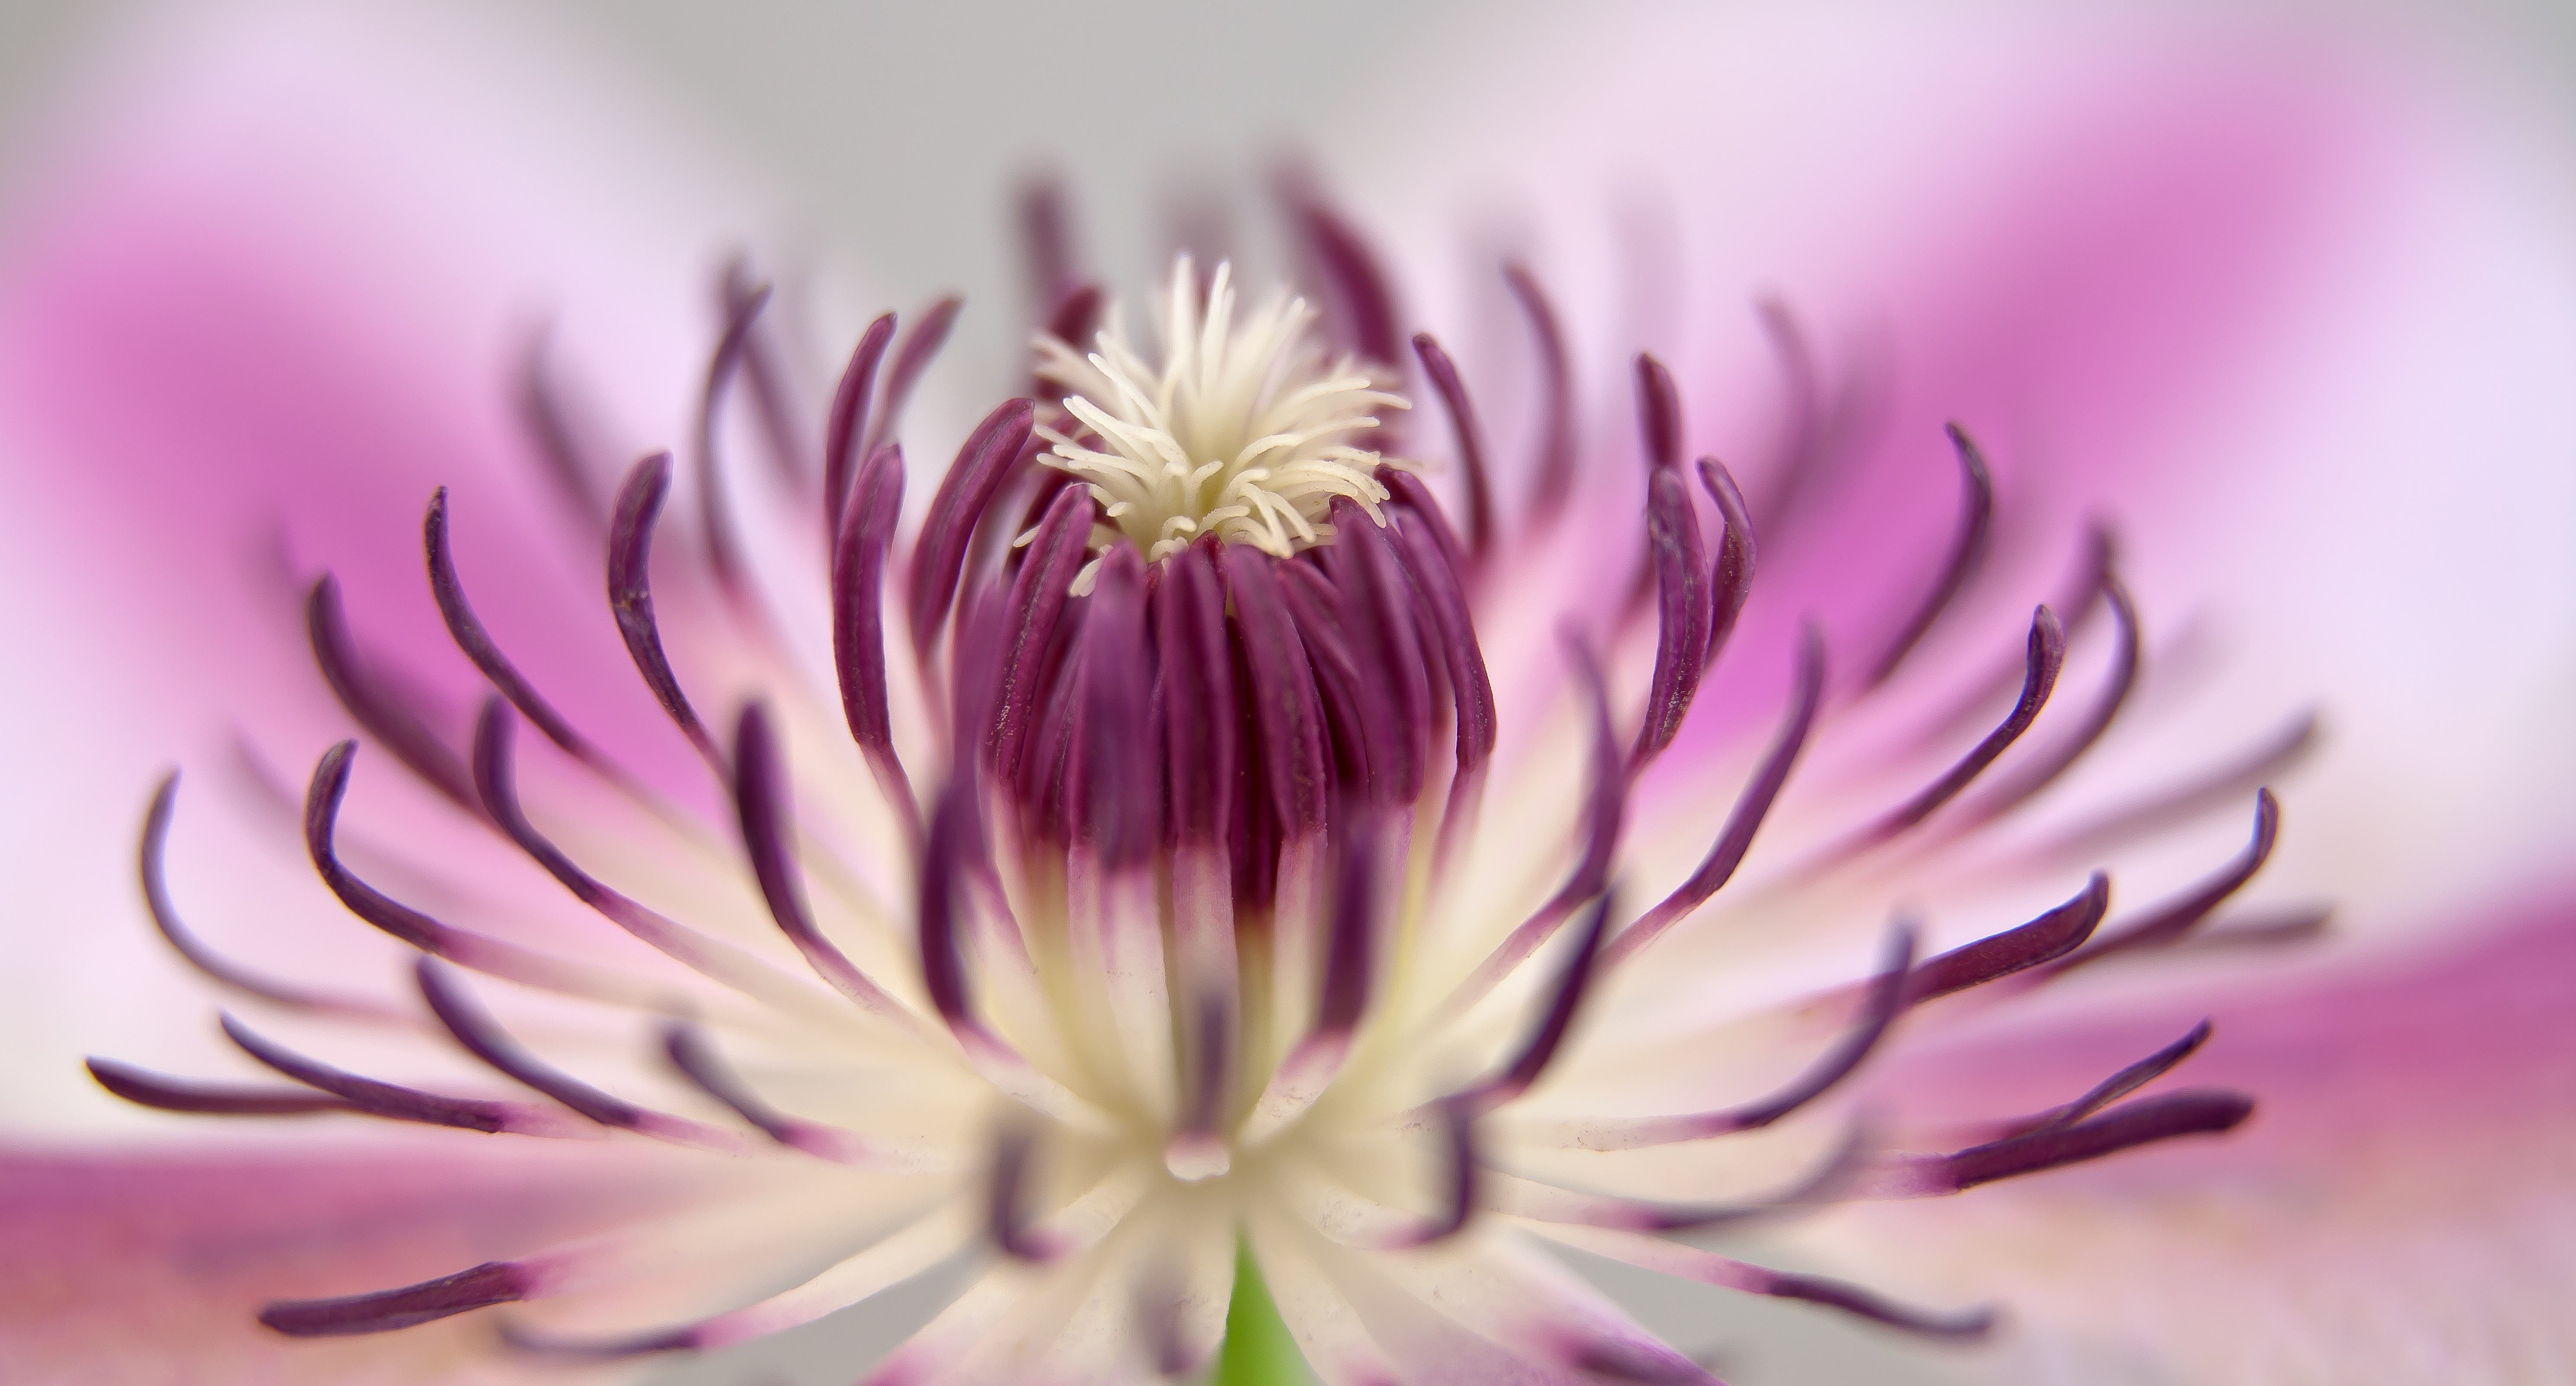
blossom, plant, sun, white, photography, flower, purple, petal, bloom, stamp, botany, climber, pink, close, flora, wildflower, flowers, close up, clematis, stamens, macro photography, flowering plant, land plant